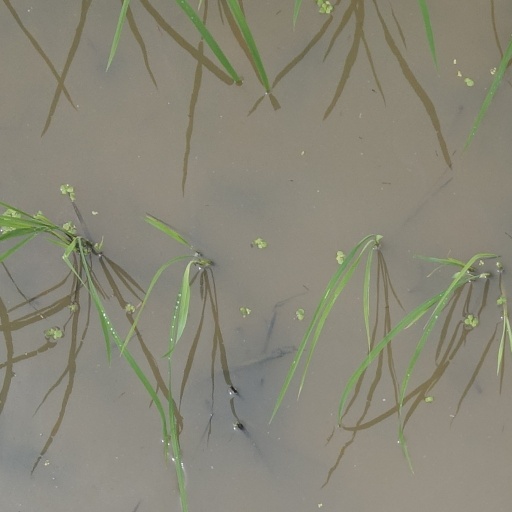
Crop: rice